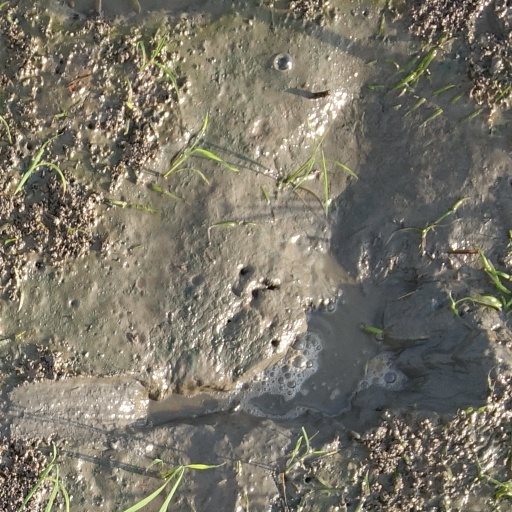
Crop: rice